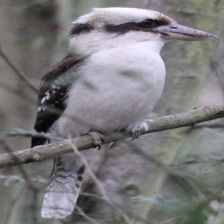
Species: KOOKABURRA
Scientific name: DACELO